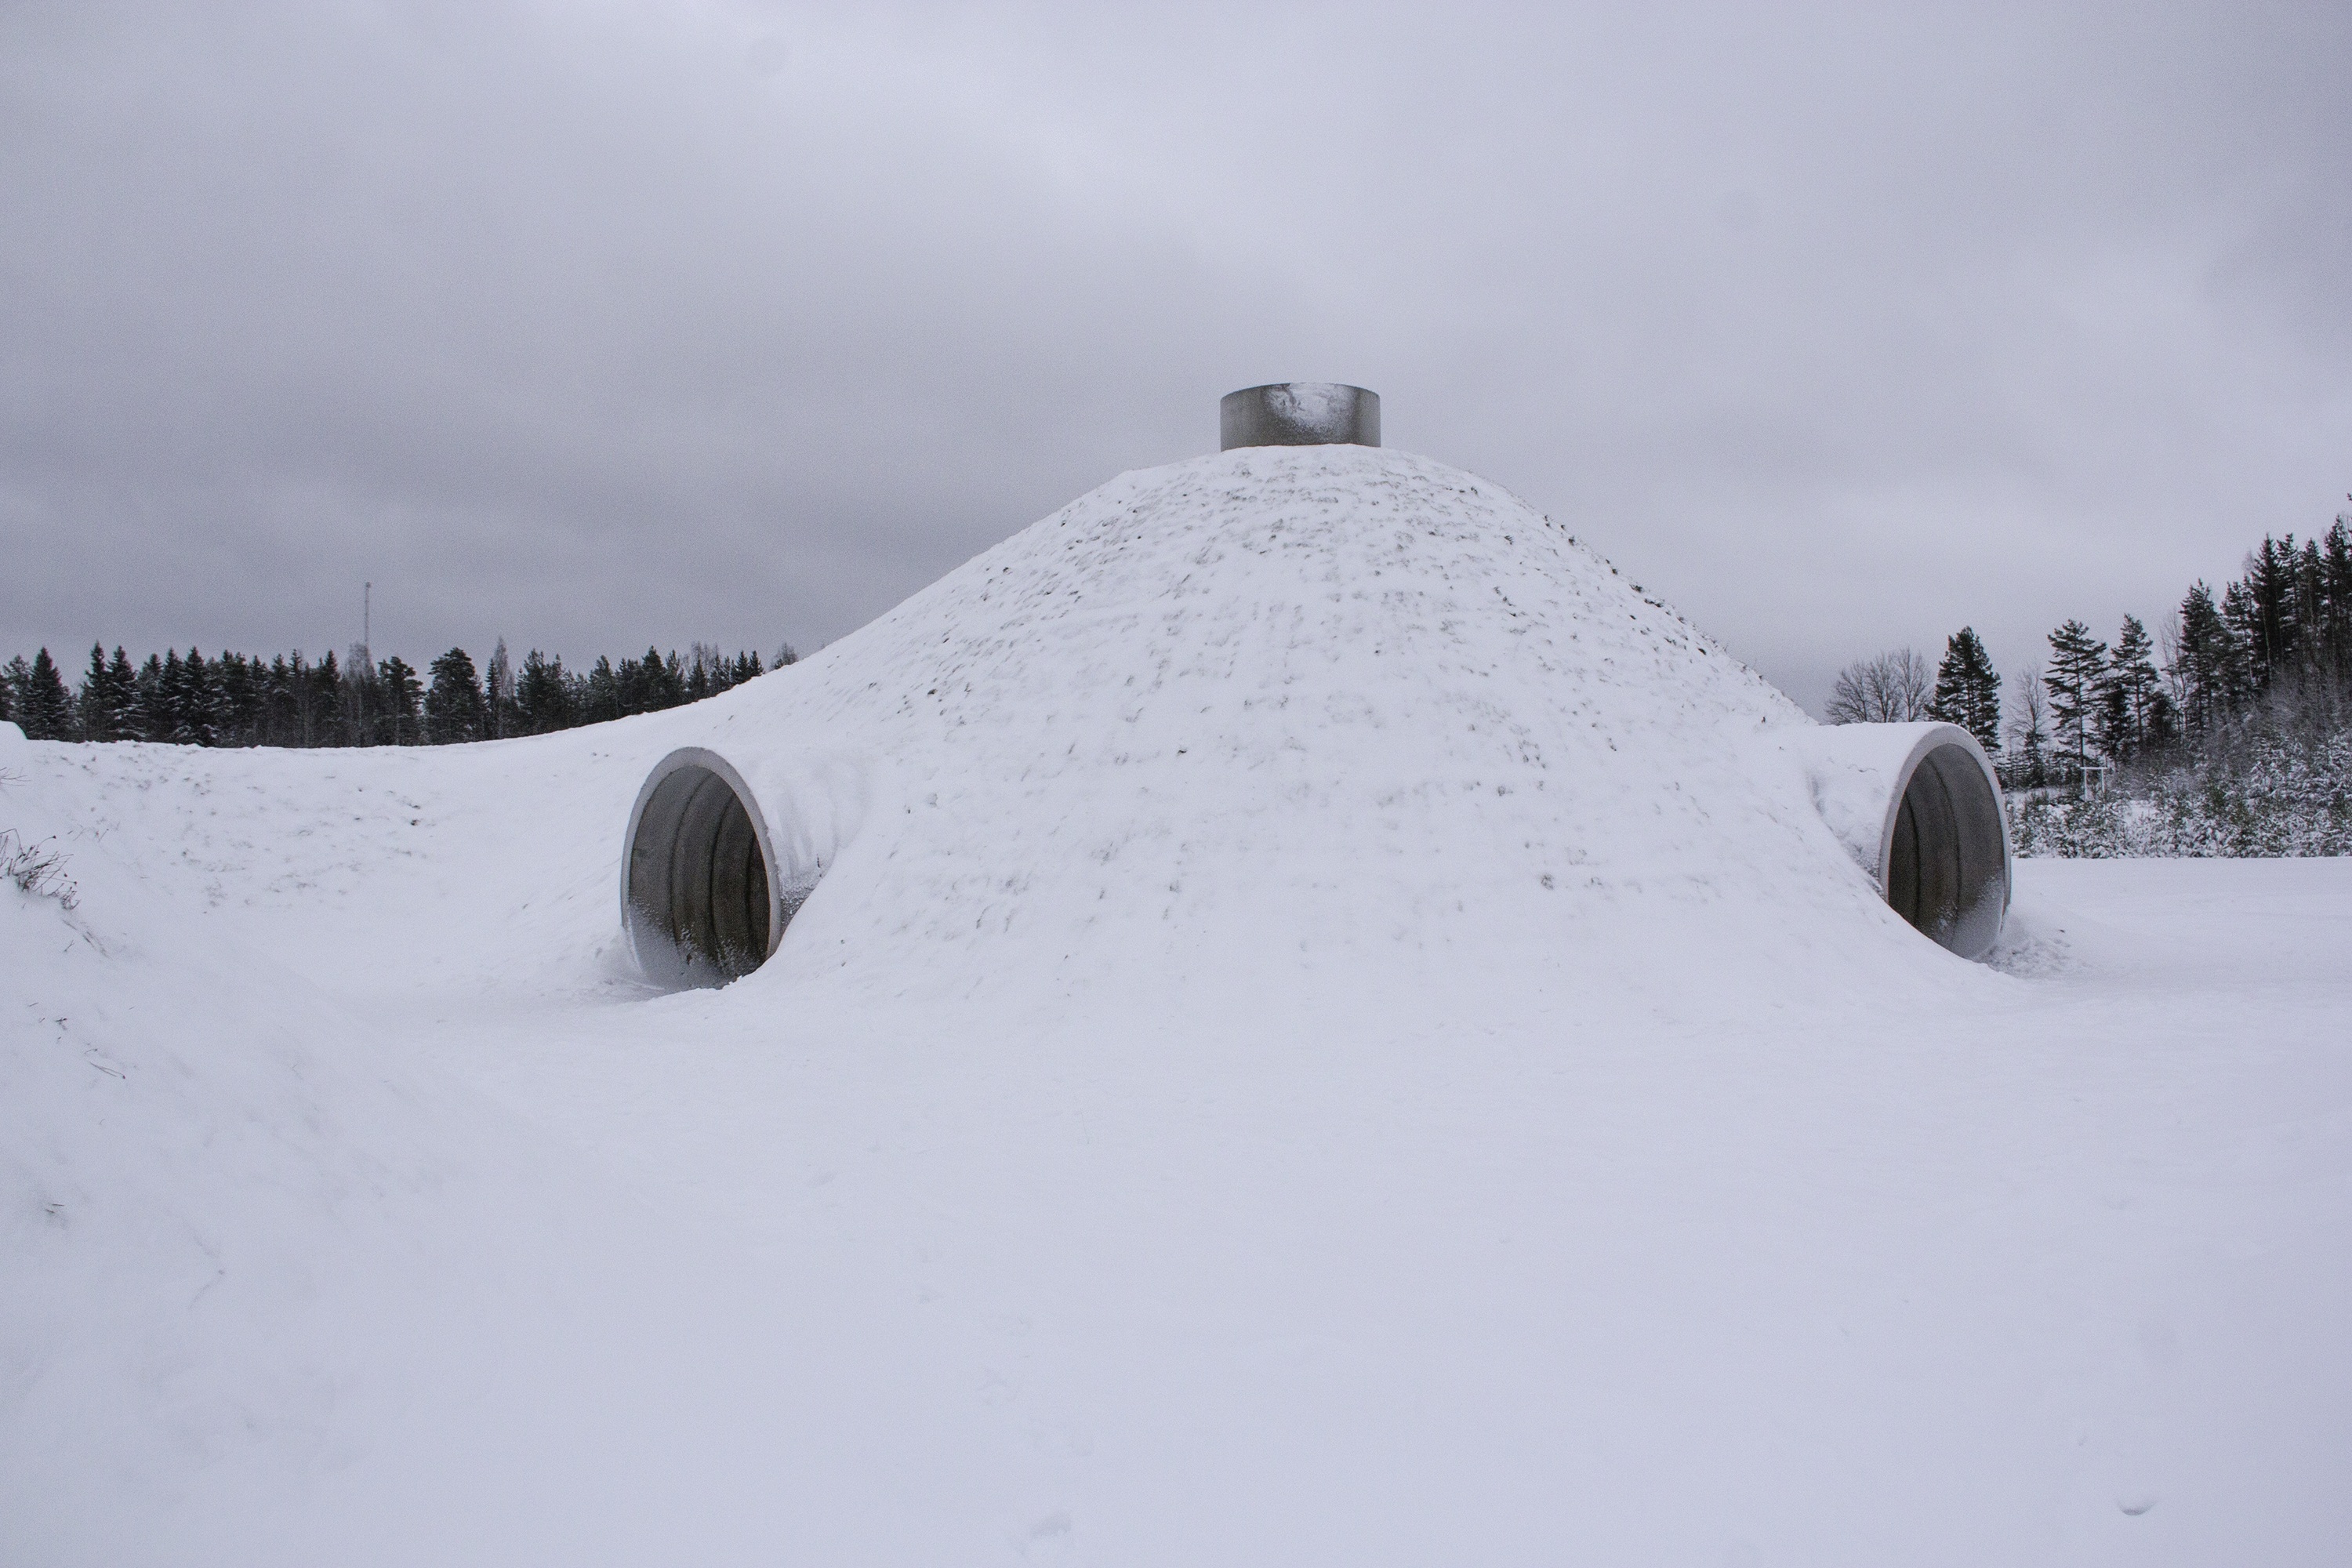
mountain, snow, winter, white, weather, season, blizzard, freezing, geological phenomenon, winter storm, given below